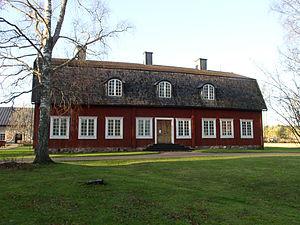
Le manoir de Pukkila est un manoir à Kaarina en Finlande.